Naval ship

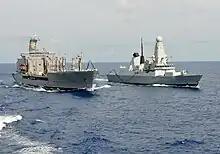
The replenishment oiler resupplying in 2012

Naval ship classification is a field that has changed over time, and is not an area of wide international agreement, so this article uses the United States Navy general classifications.